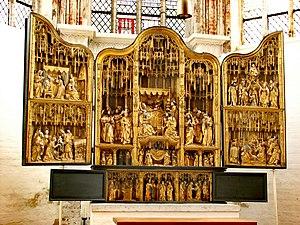
L’église Sainte-Marie, appelée aussi Notre-Dame de Lübeck, est une église luthérienne de la ville de Lübeck en Allemagne. Elle fut construite de 1250 à 1351. C'était un symbole de la puissance commerciale de Lübeck, ville appartenant alors à la ligue hanséatique. L'église est toujours aujourd'hui un monument important de la ville. Comme le reste de la vieille ville, qu'elle domine de ses hautes flèches, c'est un monument protégé par l'UNESCO. L'église Sainte-Marie est le modèle du gothique de brique du nord de l'Allemagne. Plus de soixante-dix églises de cette région de la Baltique l'ont prise pour exemple.